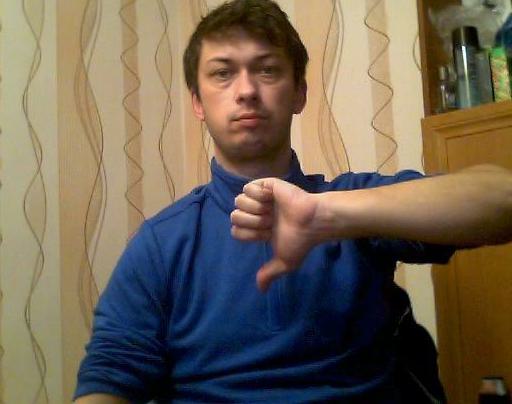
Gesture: dislike